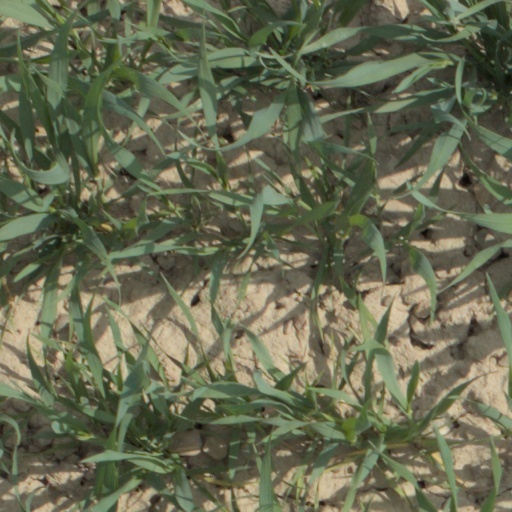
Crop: wheat